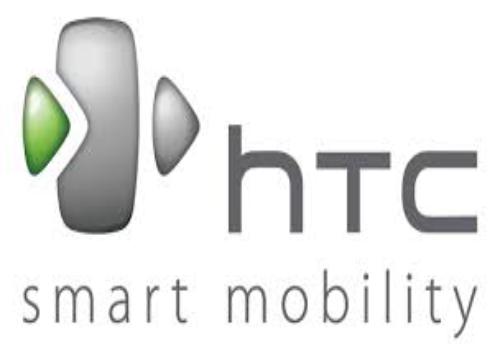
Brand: HTC
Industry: Electronic